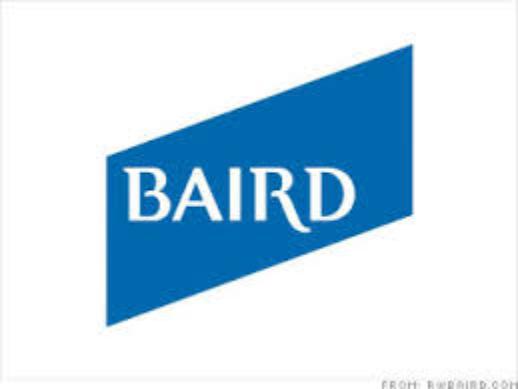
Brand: baird
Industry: Others